Krishna in the Mahabharata

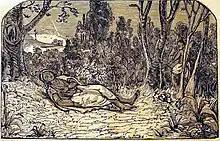
Death of Krishna - illustration from the Barddhaman edition of Mahabharata

However, after the successful Rajasuya, Krishna returns home and is absent during the critical dice games that lead to the Pandavas’ downfall. Some scholars, such as Walter Ruben, interpret his absence as evidence that the original narrative may not have included Krishna. Duryodhana invites Yudhishthira to a gambling match orchestrated by Shakuni, Duryodhana’s uncle, who uses loaded dice to ensure victory. The Pandavas lose their wealth, kingdom, and eventually Draupadi, who is staked and summoned to the assembly. At the time, Krishna is engaged in a battle against the king Salva and thus not physically present, but a well-known tradition depicts Krishna appearing during the dice game when Draupadi, in distress over Dushasana’s attempt to disrobe her, calls on him for help. Though physically absent, Krishna miraculously provides an endless stream of cloth to protect her honor, a divine intervention that underscores his role as her protector. This episode appears in multiple versions of the text (see "Critical Edition" notes). However, Franklin Edgerton’s research on the "Sabhaparvan" "Critical Edition" confirms that this account is an interpolation.